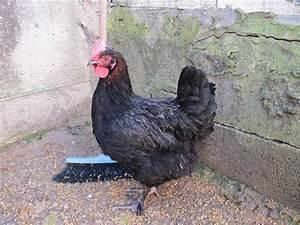
chicken